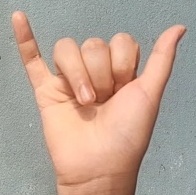
ASL sign: Y